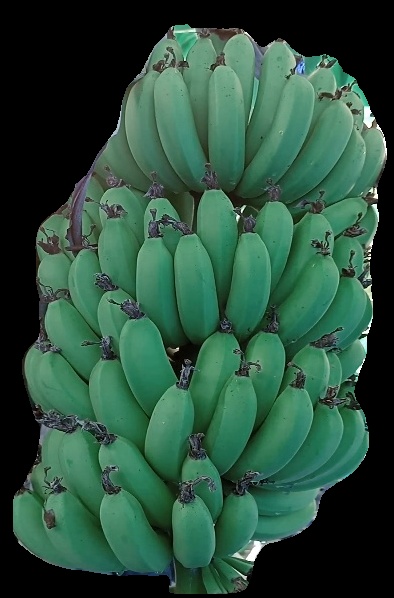
Variety: pachbale
Grade: grade1